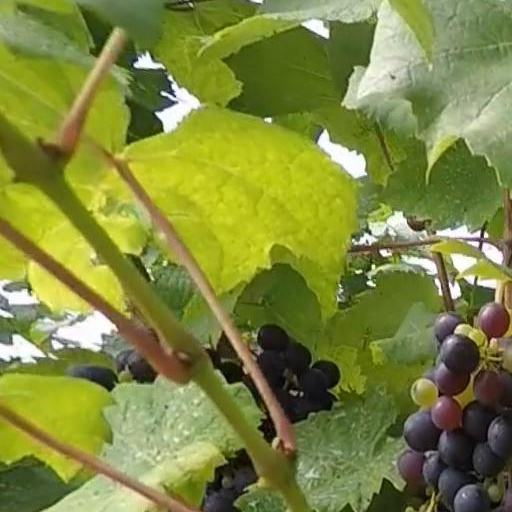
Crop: grape